Santa Ana River

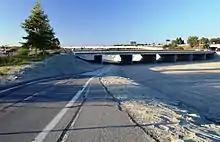
The Orangewood Avenue bridge near Angel Stadium of Anaheim

With the increased flood protection afforded by the Prado Dam, major industrial development migrating south from the Los Angeles Basin, and the Southern California housing boom in the 1950s and 1960s, the Santa Ana River watershed began its third and final transition—from agricultural to urban. The population of the Santa Ana River basin increased dramatically, but brought with it the threat of greater damage from floods, somewhat compromising the protection afforded by Prado Dam. Because housing and urban areas encroached on the river's historic floodplain—an area once occupied by farms—and the river became confined to a narrow channel—a flood similar to the ones surrounding the turn of the 20th century would cause much more damage. The construction of roads and buildings also heightened the runoff that would flow into the river during rainfall, a process known as urban runoff. In fact, the river flooded again in 1969, and while much of the runoff from the Inland Empire was captured behind Prado Dam—probably saving Orange County from an even greater flood—Santiago Creek, a large tributary flowing from the Santa Ana Mountains, eroded its banks until it swept away portions of residential communities in the cities of Tustin and Orange.